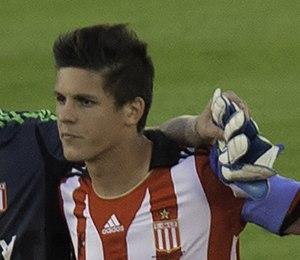
Guido Carrillo, né le 25 mai 1991 à Magdalena, dans la province de Buenos Aires, est un footballeur italo-argentin qui évolue au poste d'attaquant au CD Leganés, en prêt de Southampton.